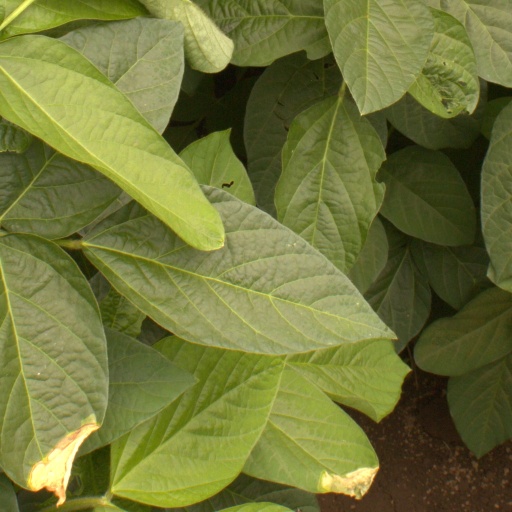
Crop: soybean